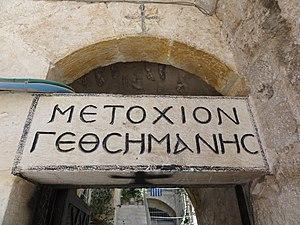
Sigma est la 18ᵉ lettre de l'alphabet grec, précédée par rhô et suivie par tau. Dérivée de la lettre shin de l'alphabet phénicien, elle est l'ancêtre de la lettre S de l'alphabet latin et de la lettre С de l'alphabet cyrillique.